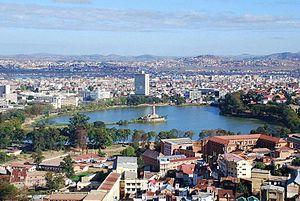
Lac Anosy, Antananarivo
Antananarivo ou Tananarive est la capitale économique et politique de Madagascar, de la province d'Antananarivo et de la région Analamanga située dans la partie centrale de l'île. Ses habitants s'appellent les Antananariviens. Sa population dépasse 1 600 000 habitants, son aire urbaine approche les 2,2 millions d'habitants. La ville est divisée en six arrondissements et 192 fokontany.